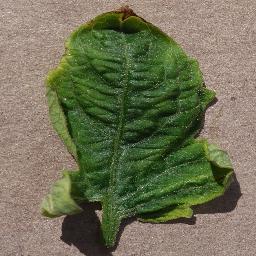
Label: Tomato___Tomato_Yellow_Leaf_Curl_Virus